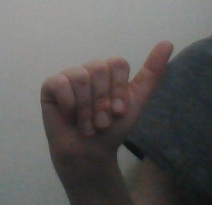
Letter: dhad